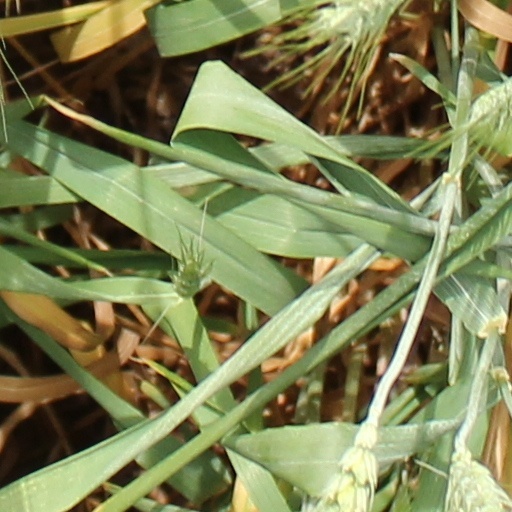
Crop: wheat